List of mammals of China

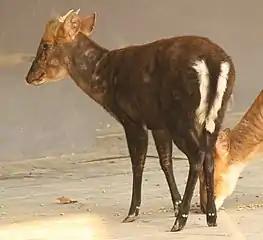
Hairy-fronted muntjac

The even-toed ungulates are ungulates whose weight is borne about equally by the third and fourth toes, rather than mostly or entirely by the third as in perissodactyls. There are about 220 artiodactyl species, including many that are of great economic importance to humans.